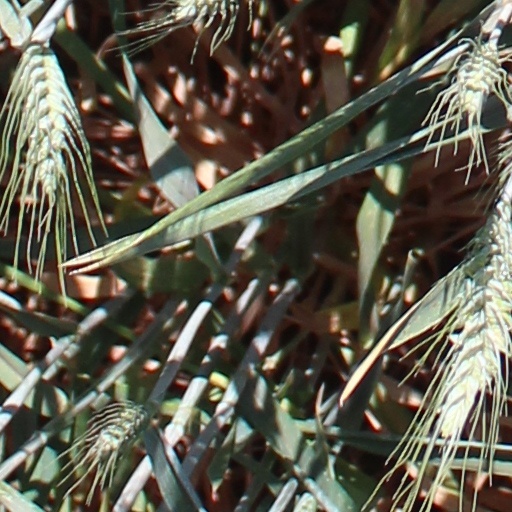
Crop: wheat